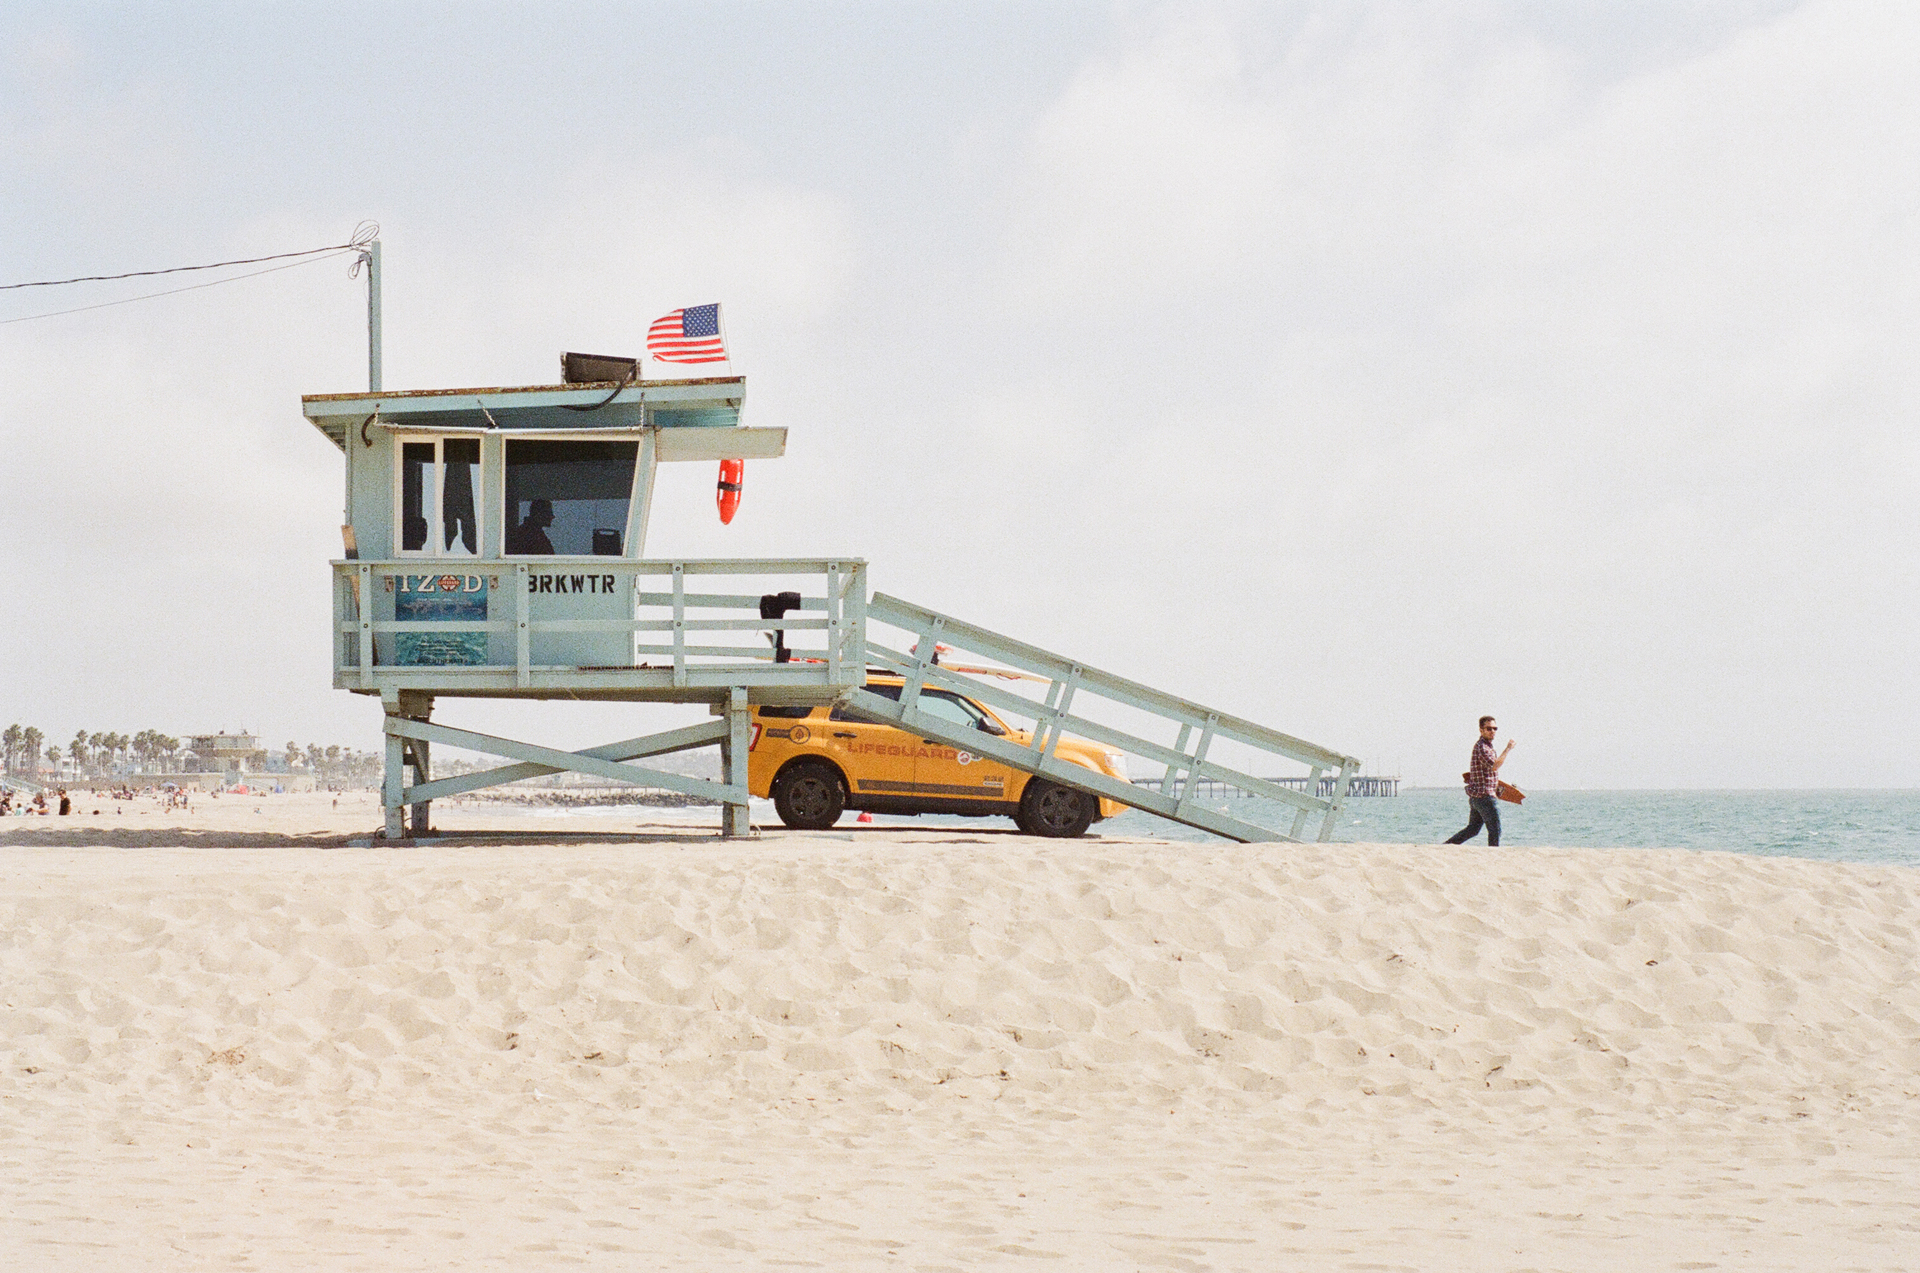
car, beach, sand, transport, vacation, sea, vehicle, job, tourism, ocean, landscape